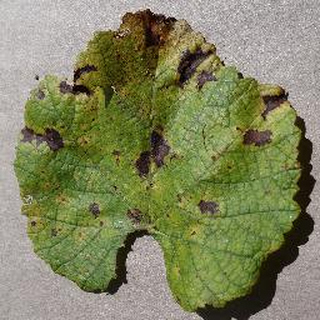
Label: grape_leaf_blight